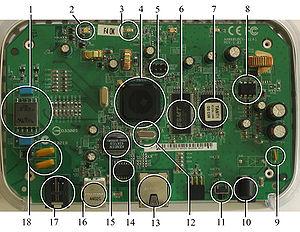
Un système embarqué est défini comme un système électronique et informatique autonome, souvent temps réel, spécialisé dans une tâche bien précise. Le terme désigne aussi bien le matériel informatique que le logiciel utilisé. Ses ressources sont généralement limitées. Cette limitation est généralement d'ordre spatial et énergétique.
Le modem, est un périphérique servant à communiquer avec des utilisateurs distants par l'intermédiaire d'un réseau analogique. Il permet par exemple de se connecter à Internet.